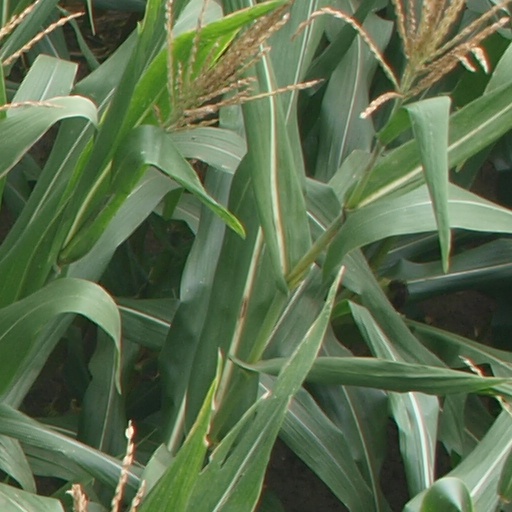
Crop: maize; corn